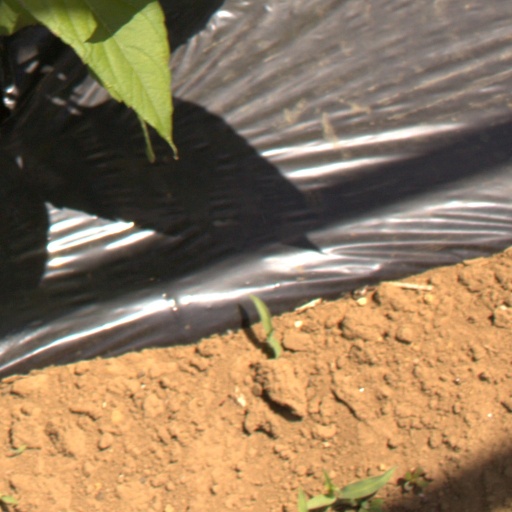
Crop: Jerusalem artichoke